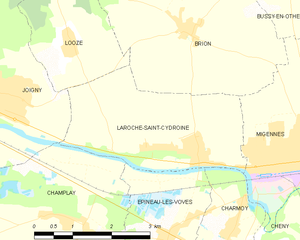
Carte des communes françaises Laroche-Saint-Cydroine